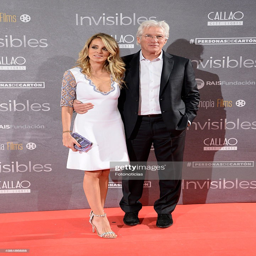
person and actor attend the premiere .